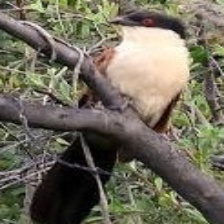
Species: COPPERY TAILED COUCAL
Scientific name: CENTROPUS CUPREICAUDUS